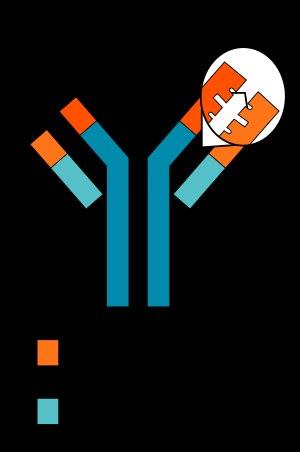
Les immunoglobulines de type G constituent une classe de molécules anticorps. L'immunoglobuline G est l'une des protéines les plus abondantes dans le sérum humain, représentant environ 10 à 20% des protéines plasmatiques. C'est la classe principale des cinq classes d'immunoglobulines chez les êtres humains, les IgM, IgD, IgG, IgA et IgE. Les anticorps sont un composant majeur du système immunitaire adaptatif.